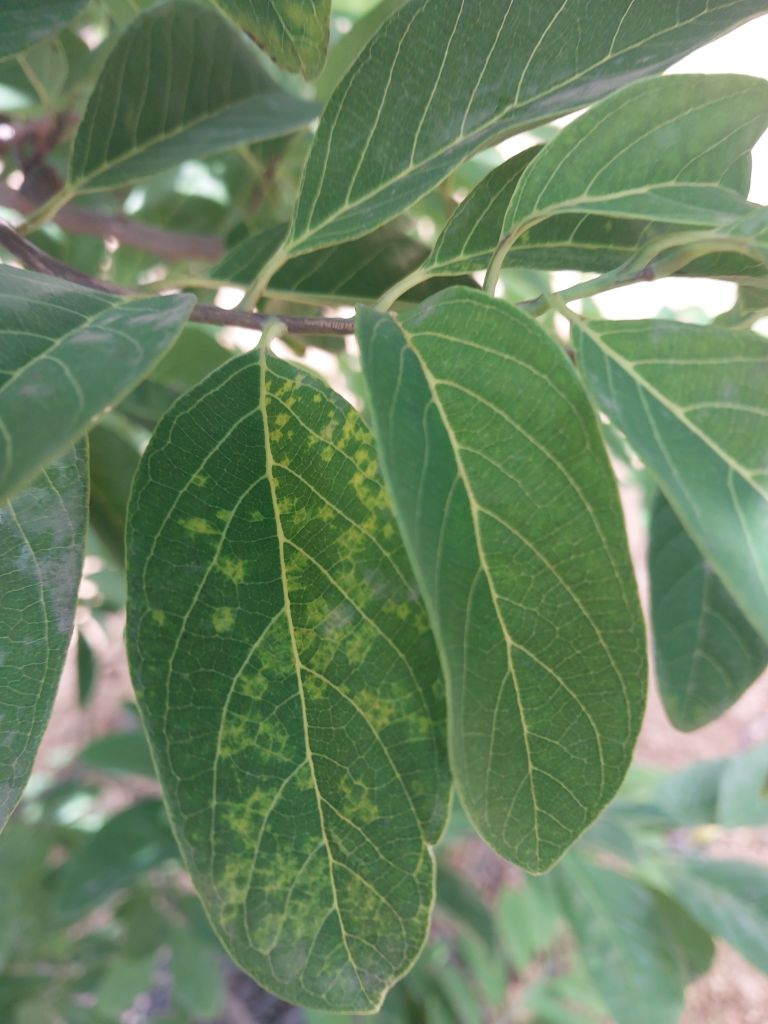
Disease label: Leaf spot on Leaves